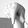
ASL letter: Q